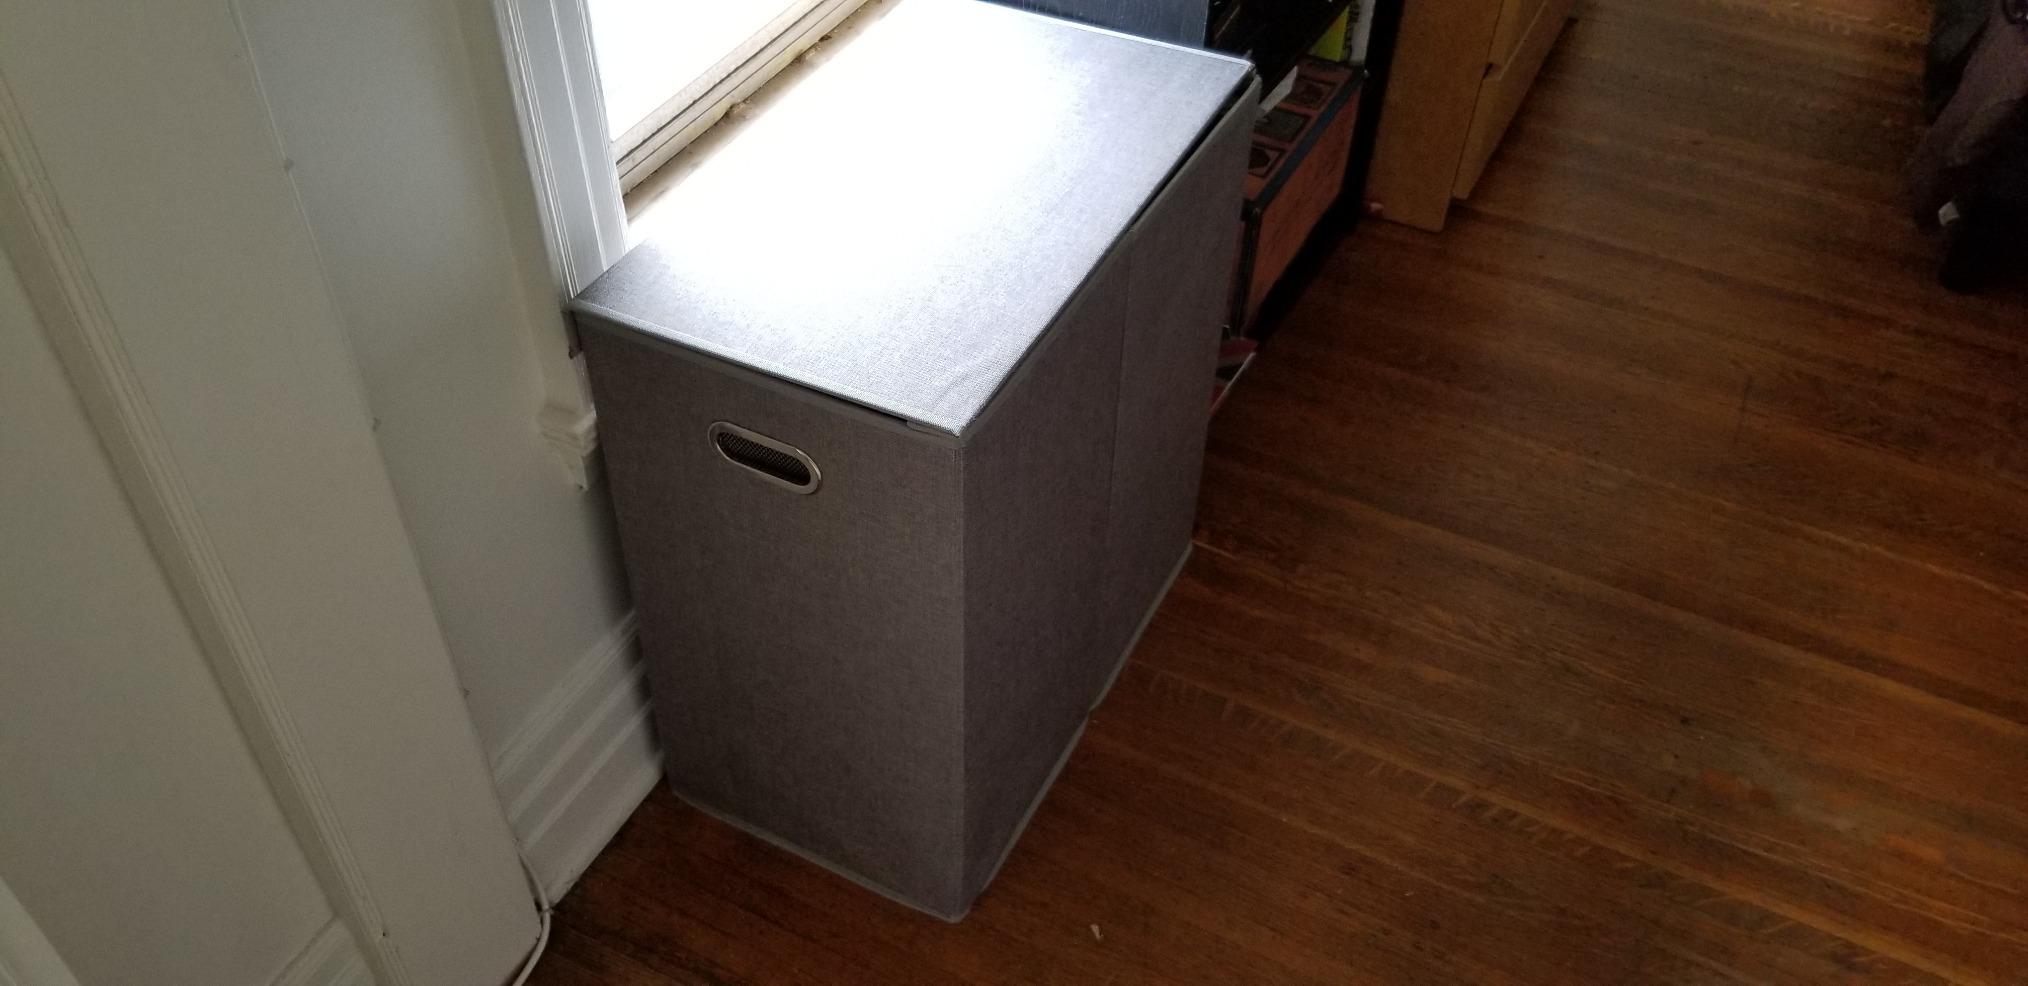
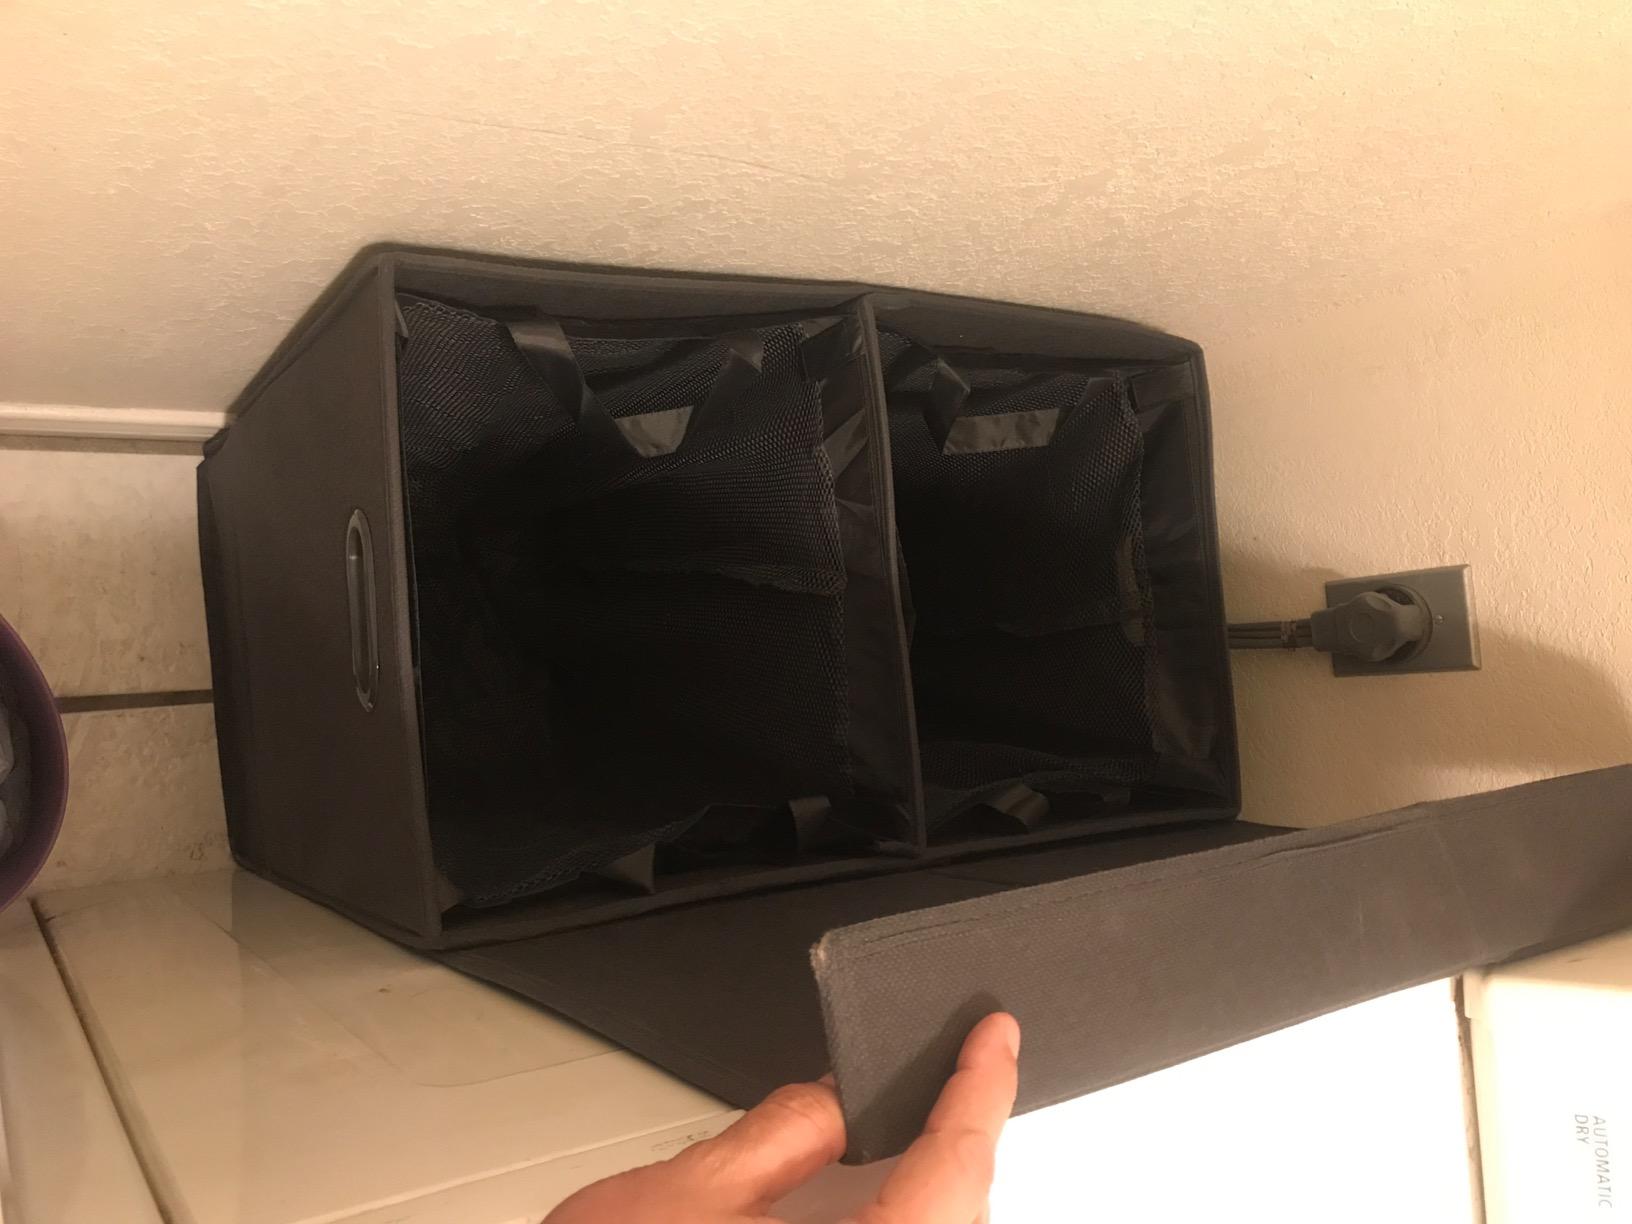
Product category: items_hamper
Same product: yes